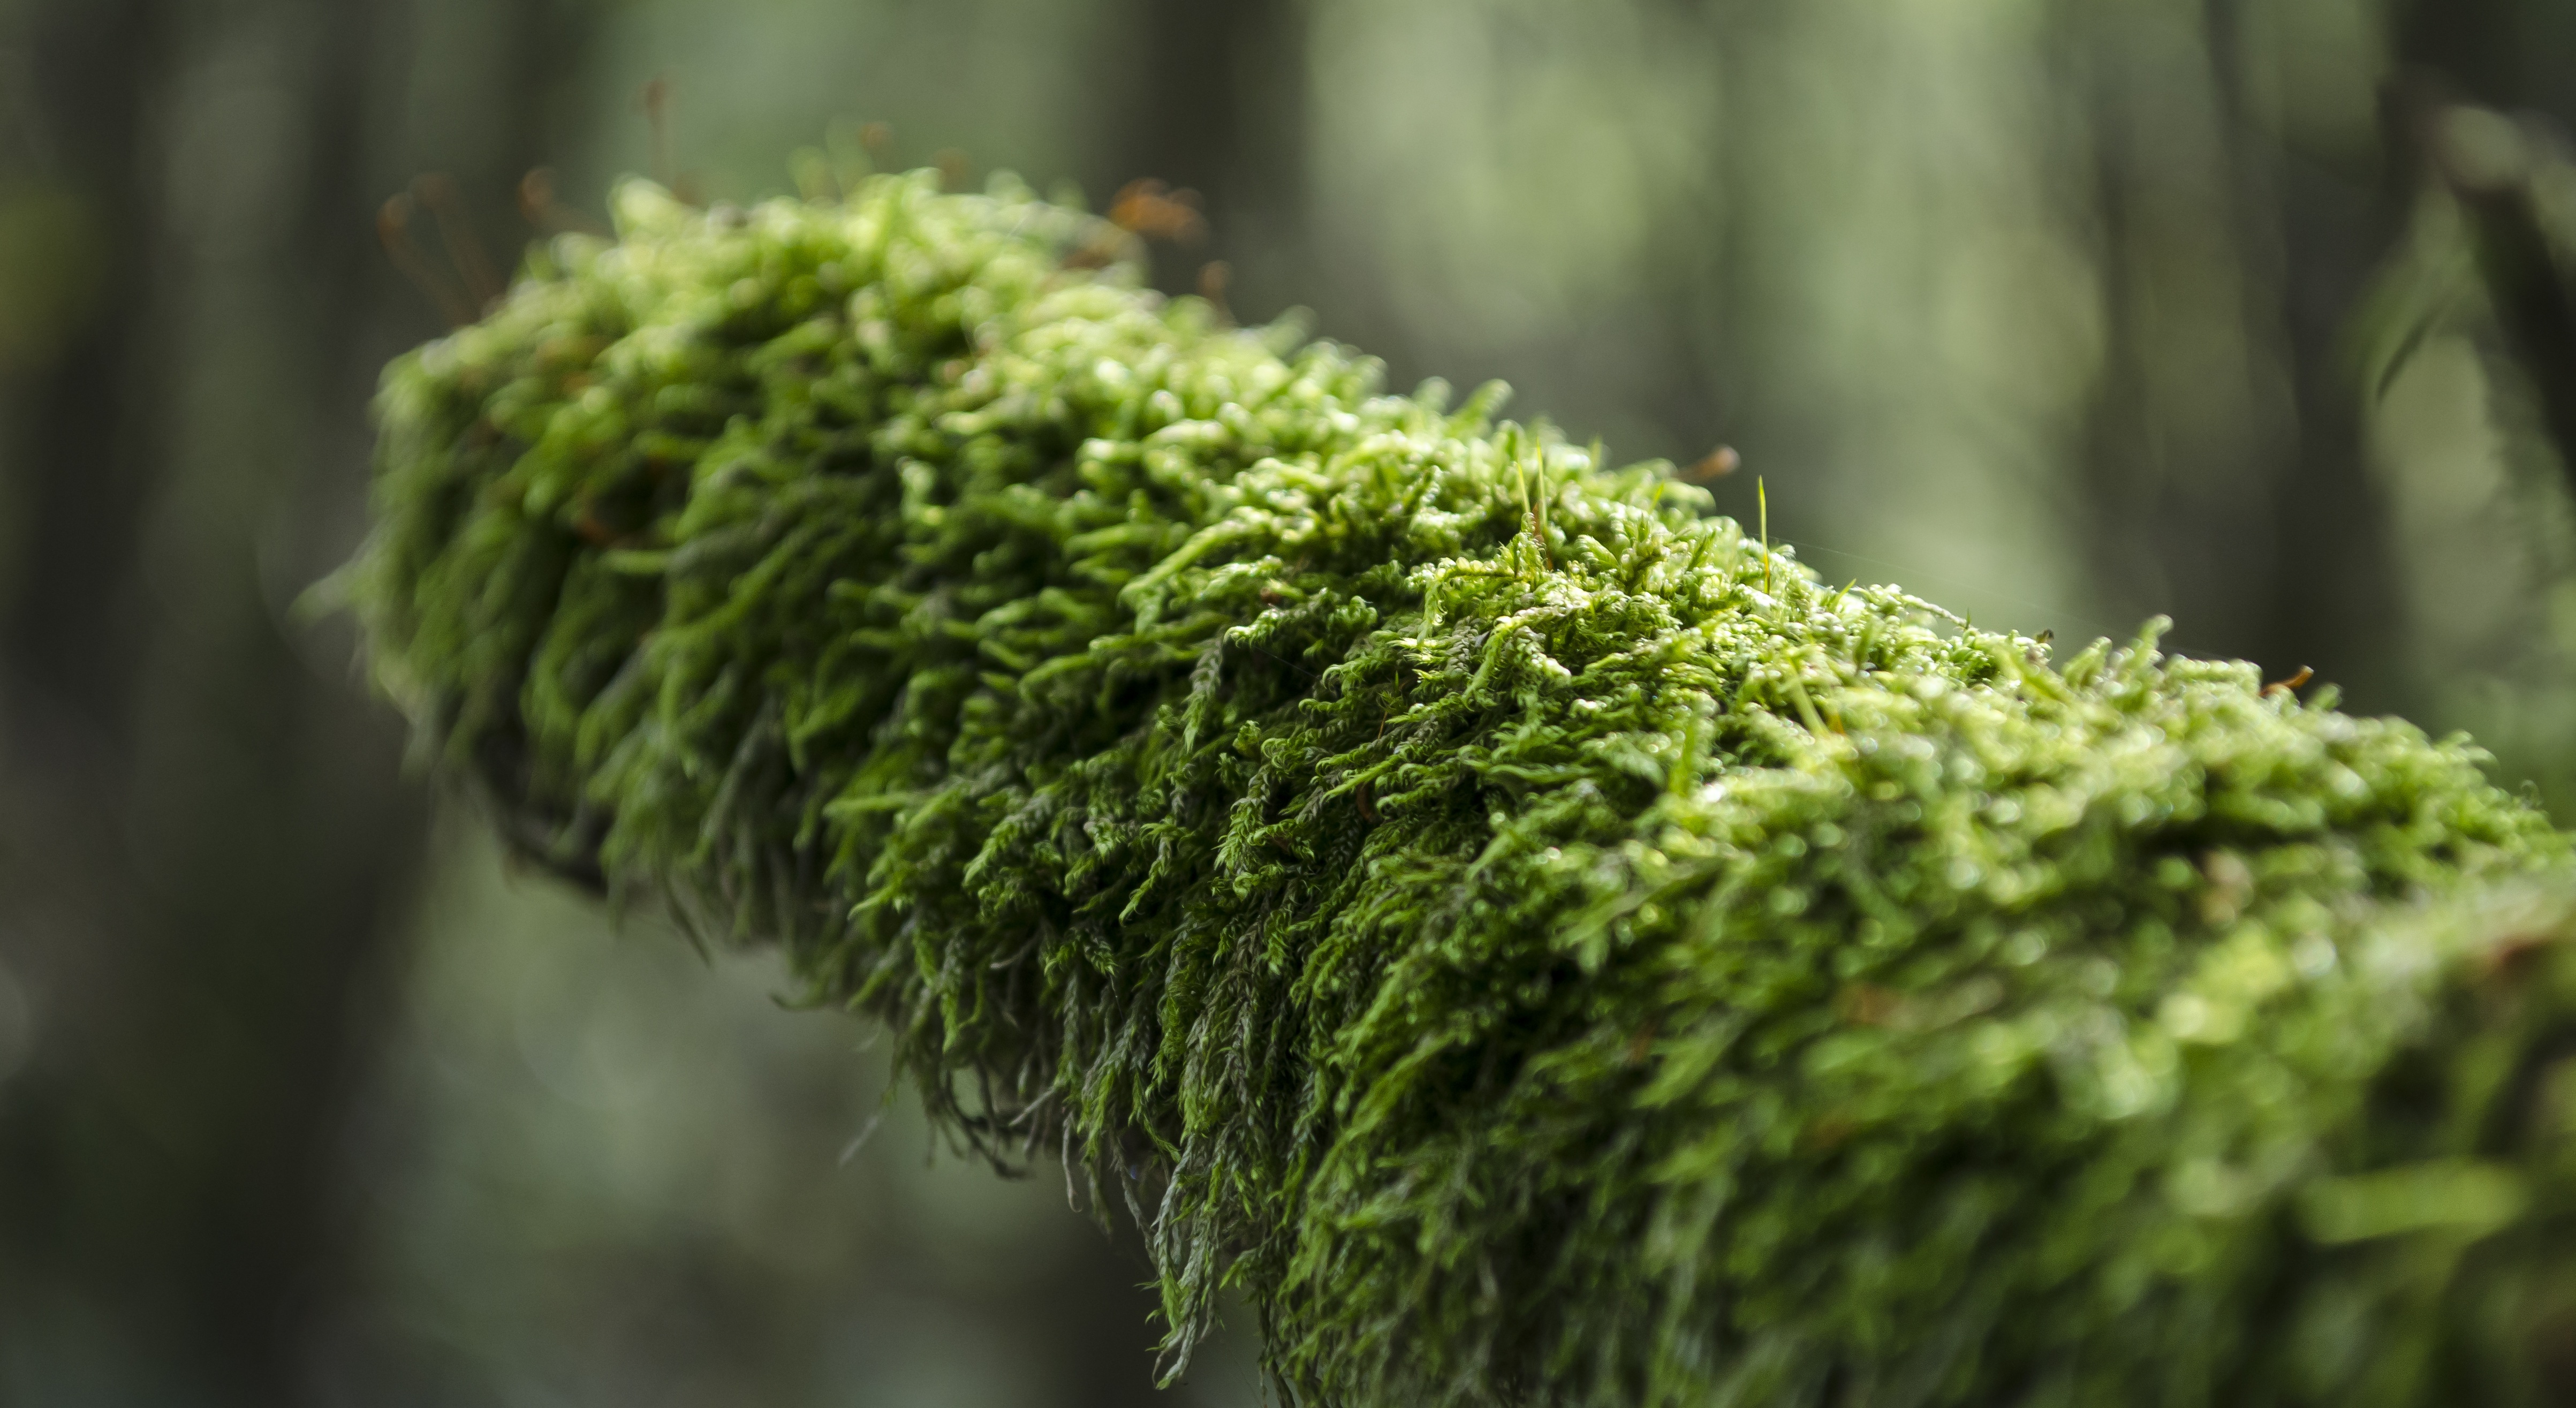
tree, nature, forest, grass, branch, plant, sunlight, leaf, flower, moss, green, botany, flora, close up, macro photography, plant stem, woody plant, land plant, non vascular land plant